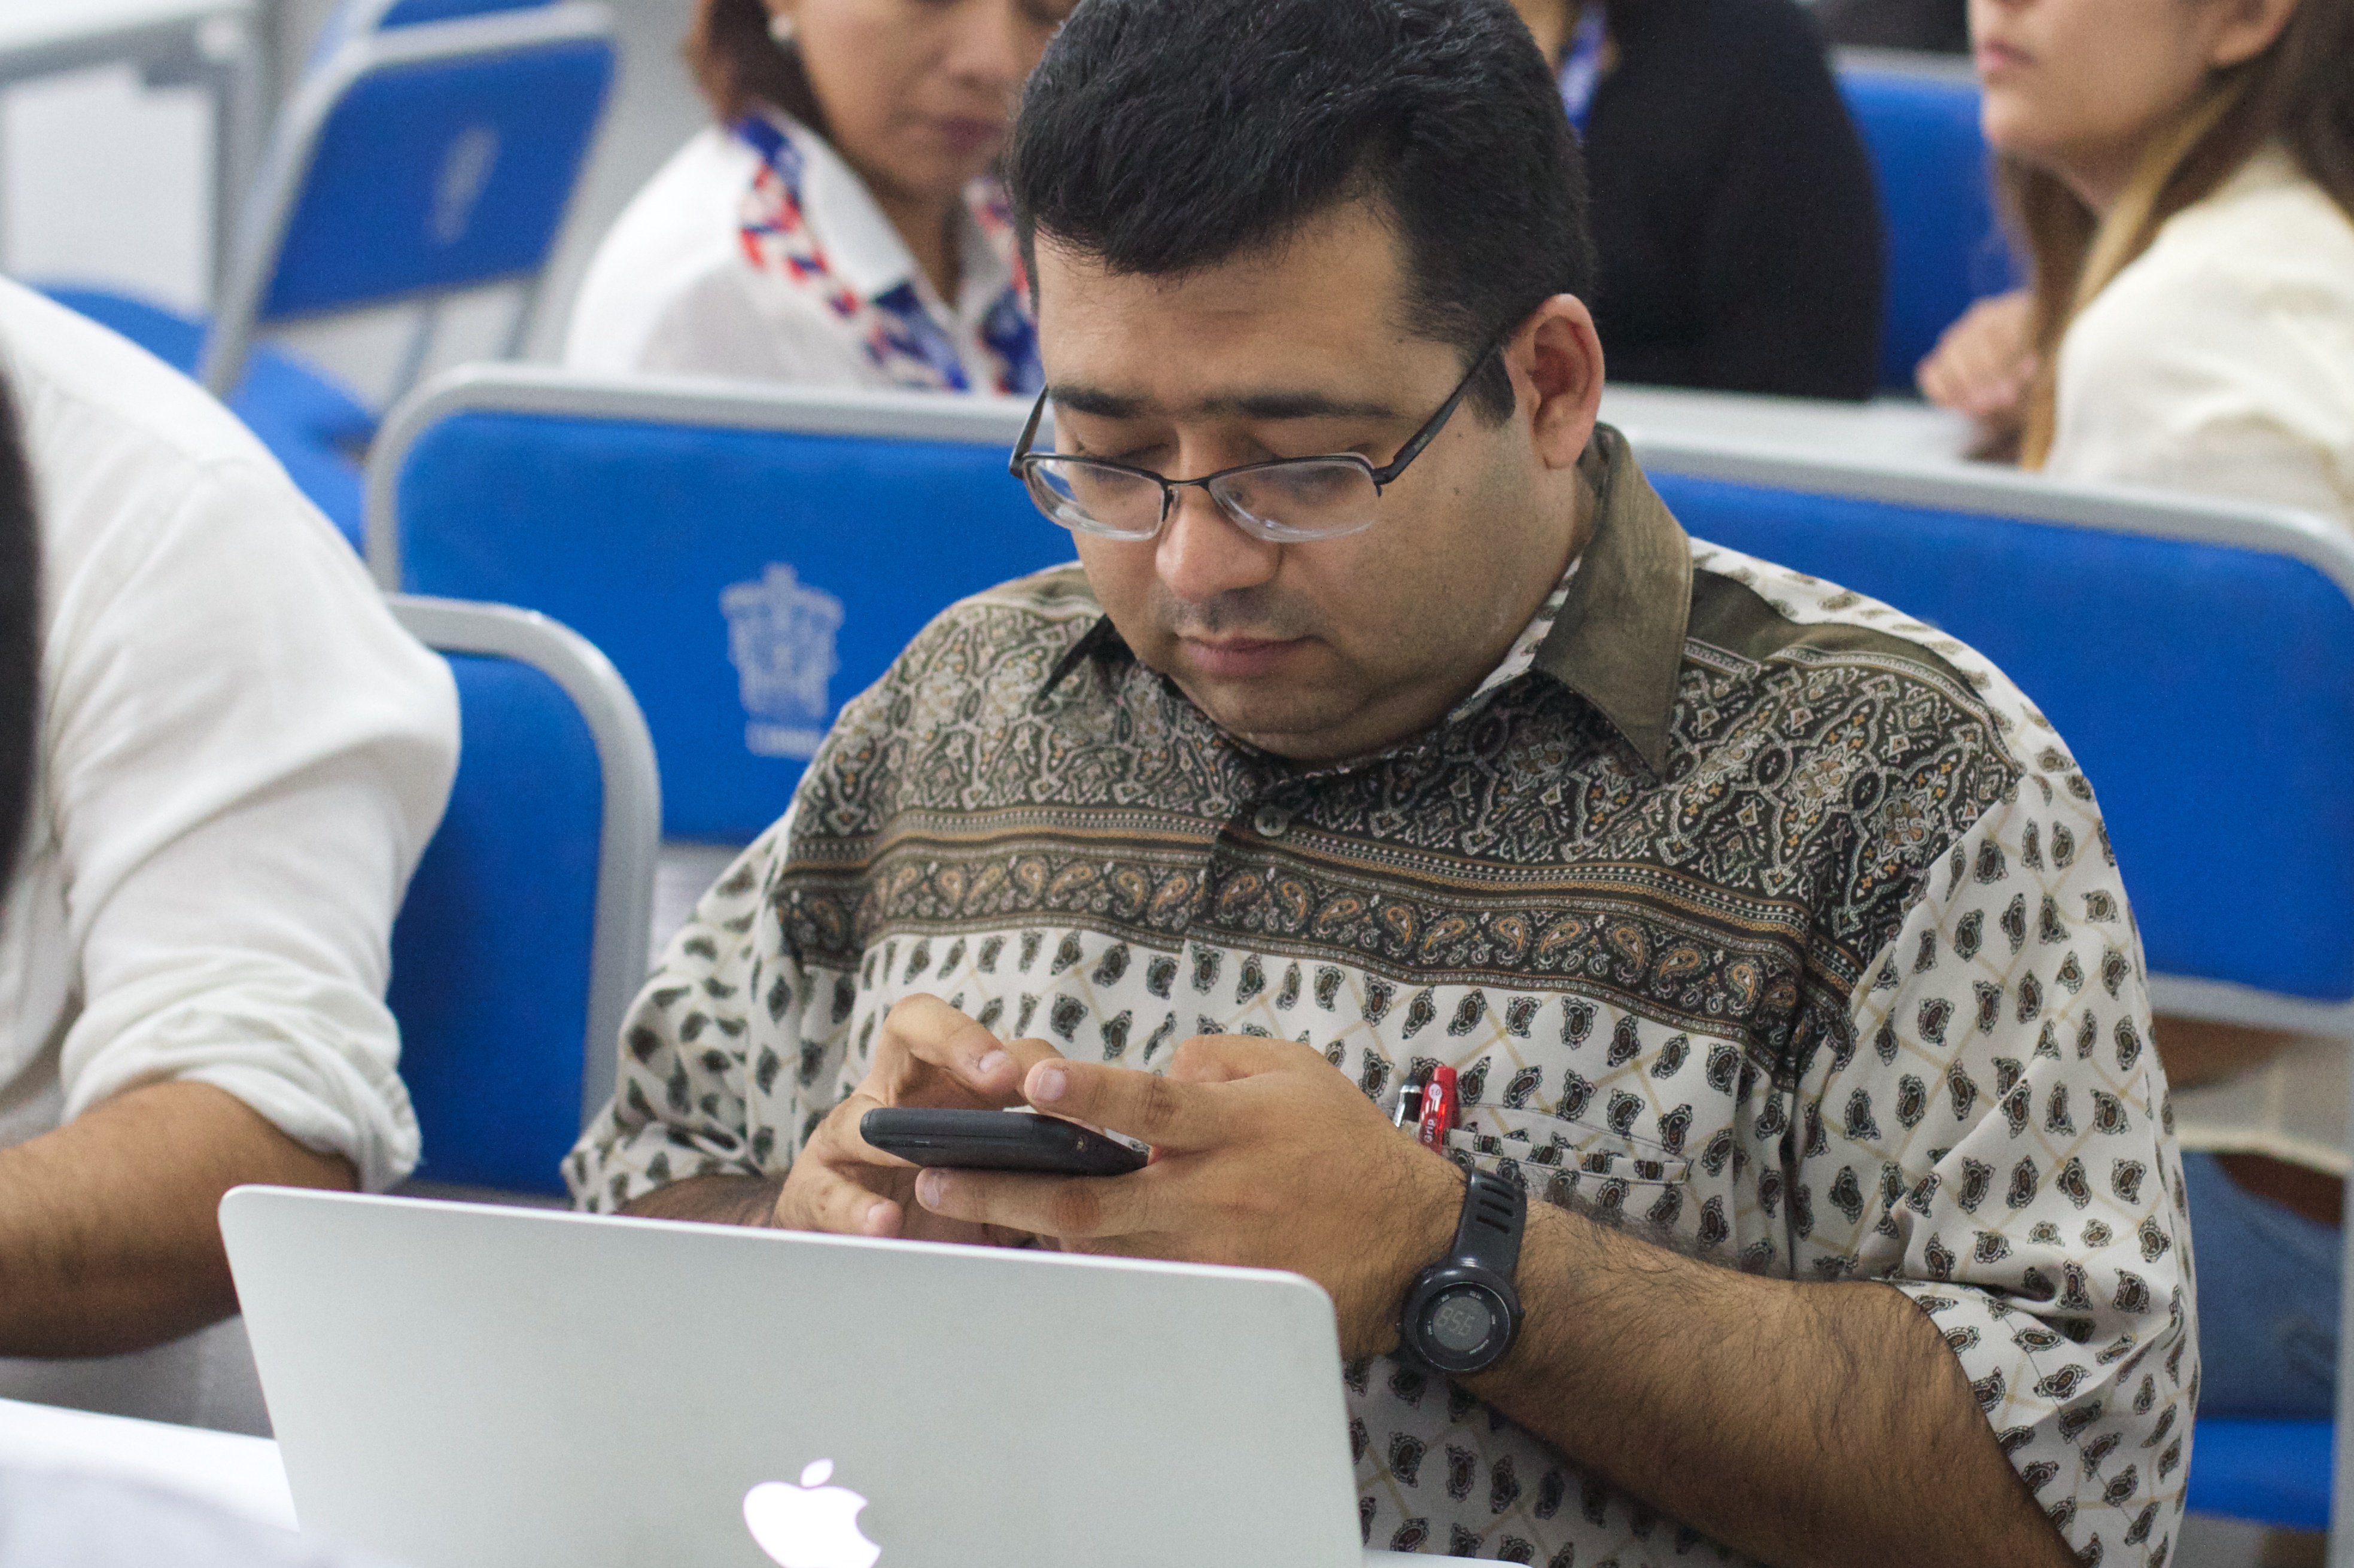
person, education, learning, udgagora